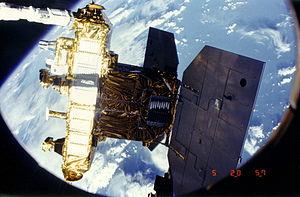
Earth Radiation Budget Satellite ou ERBS est un satellite scientifique de la NASA lancé le 5 octobre 1984 chargé de mesurer le bilan radiatif de la Terre et d'étudier notamment la diminution de l'épaisseur de la couche d'ozone. Le satellite dont la mission devait durer initialement 2 ans a finalement fourni des données sur la couche d'ozone durant plus de deux décennies et est resté opérationnel jusqu'au 14 octobre 2005.